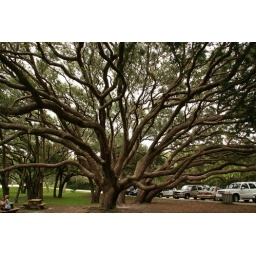
Big gnarly oak tree near Fort Matanzas monument parking lot.